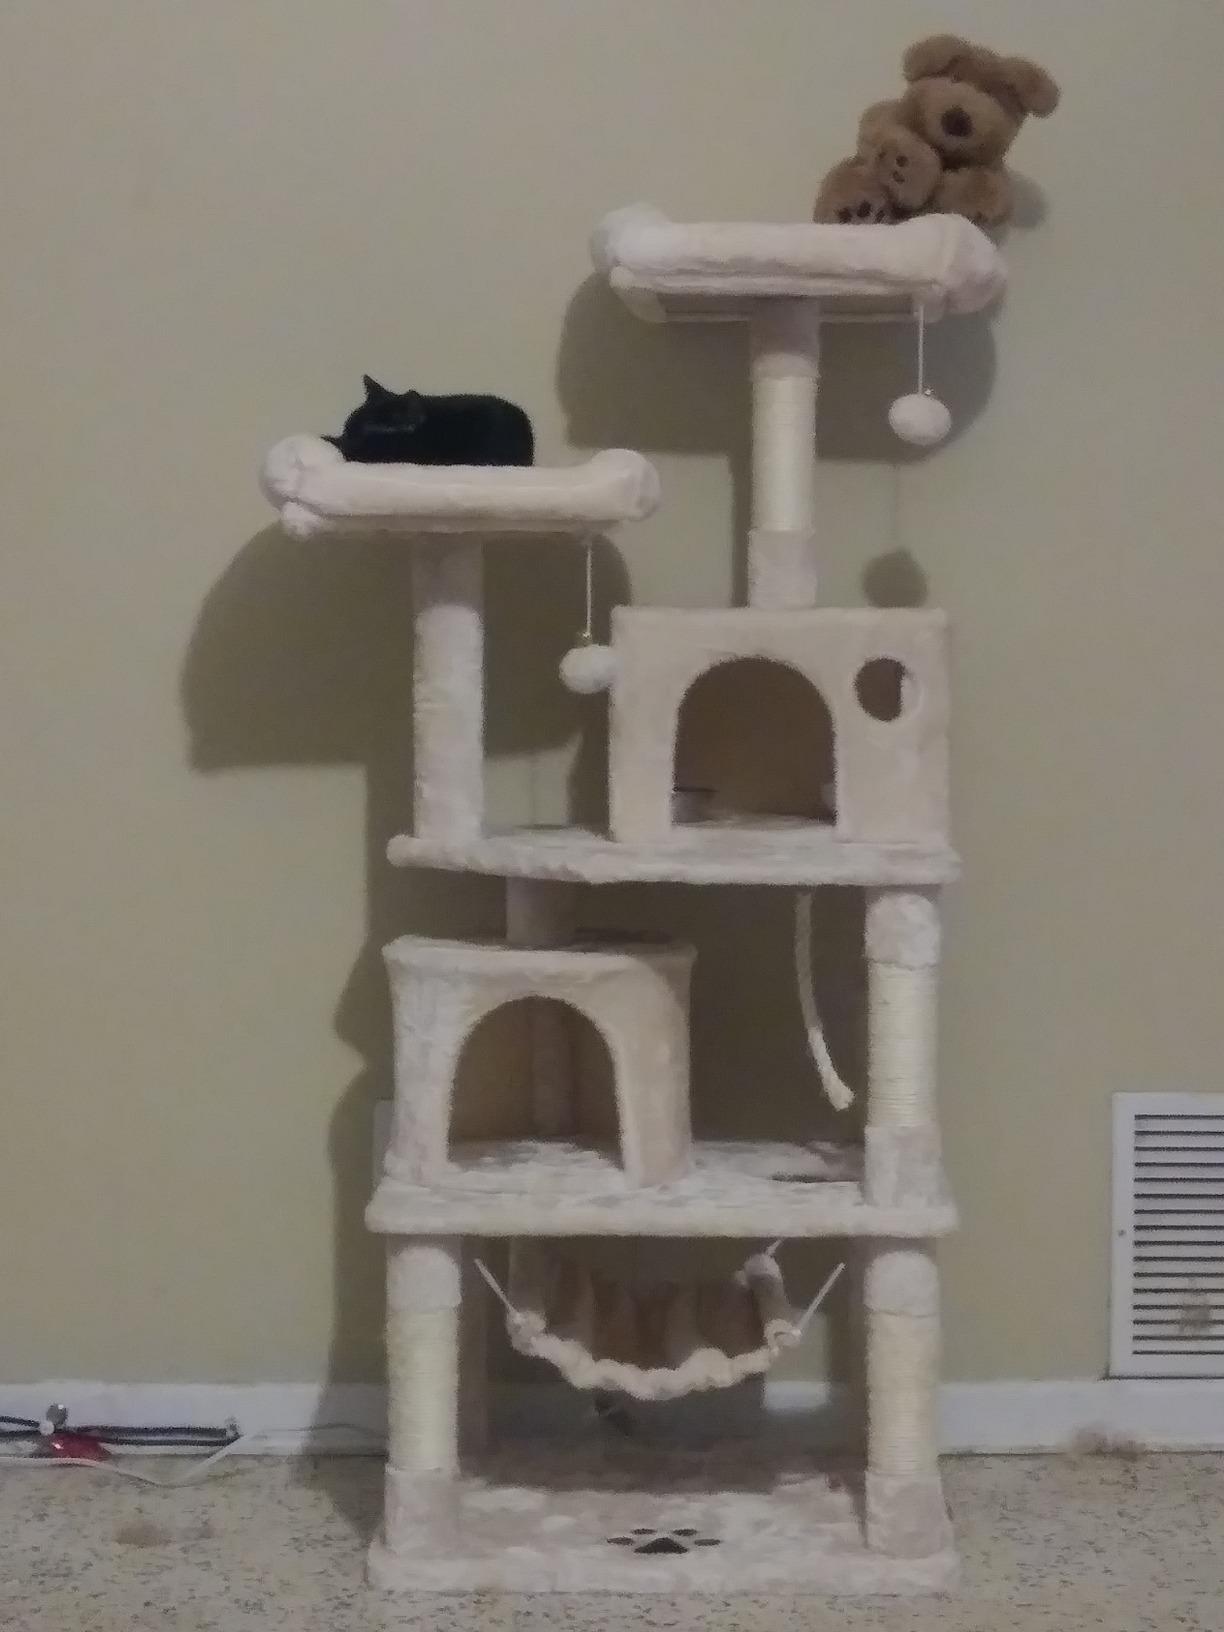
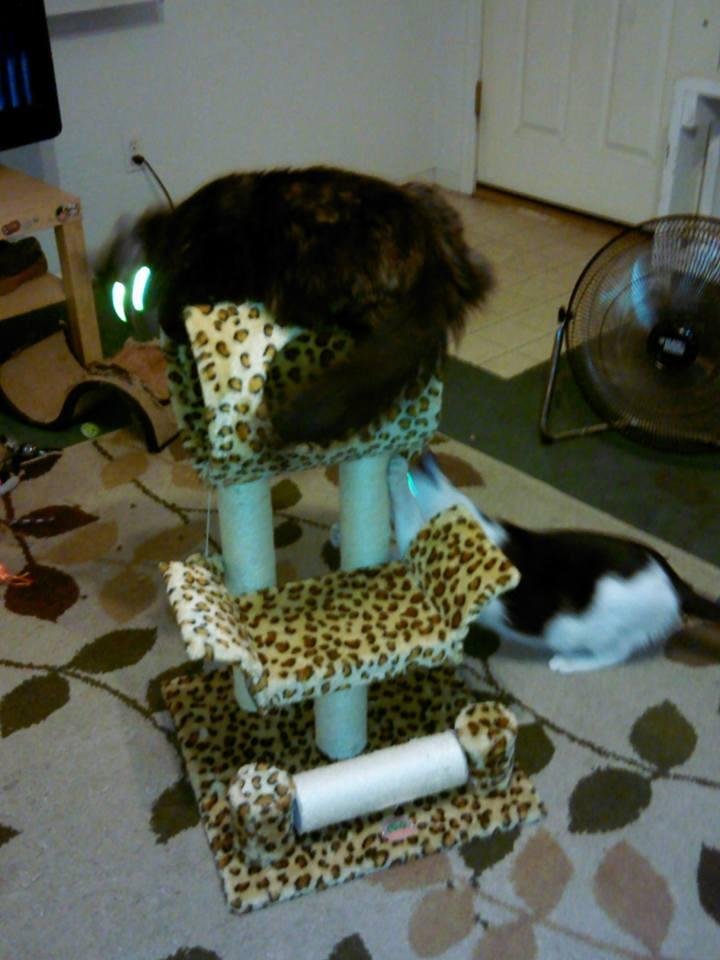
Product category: items_cat tree
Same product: no